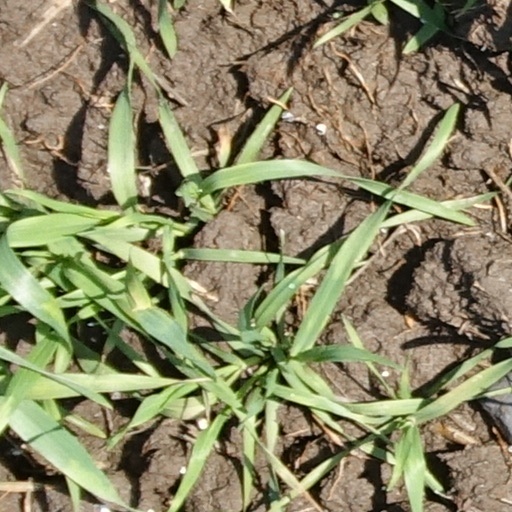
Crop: wheat